Joseph Pivato

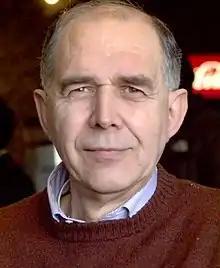
Joseph Pivato in Edmonton 2018

Joseph Pivato (born February 1946, in Tezze sul Brenta, Italy) is a Canadian writer and academic who first established the critical recognition of Italian-Canadian literature and changed perceptions of Canadian writing. From 1977 to 2015 he was professor of Comparative Literature at Athabasca University, Canada. He is now Professor Emeritus.